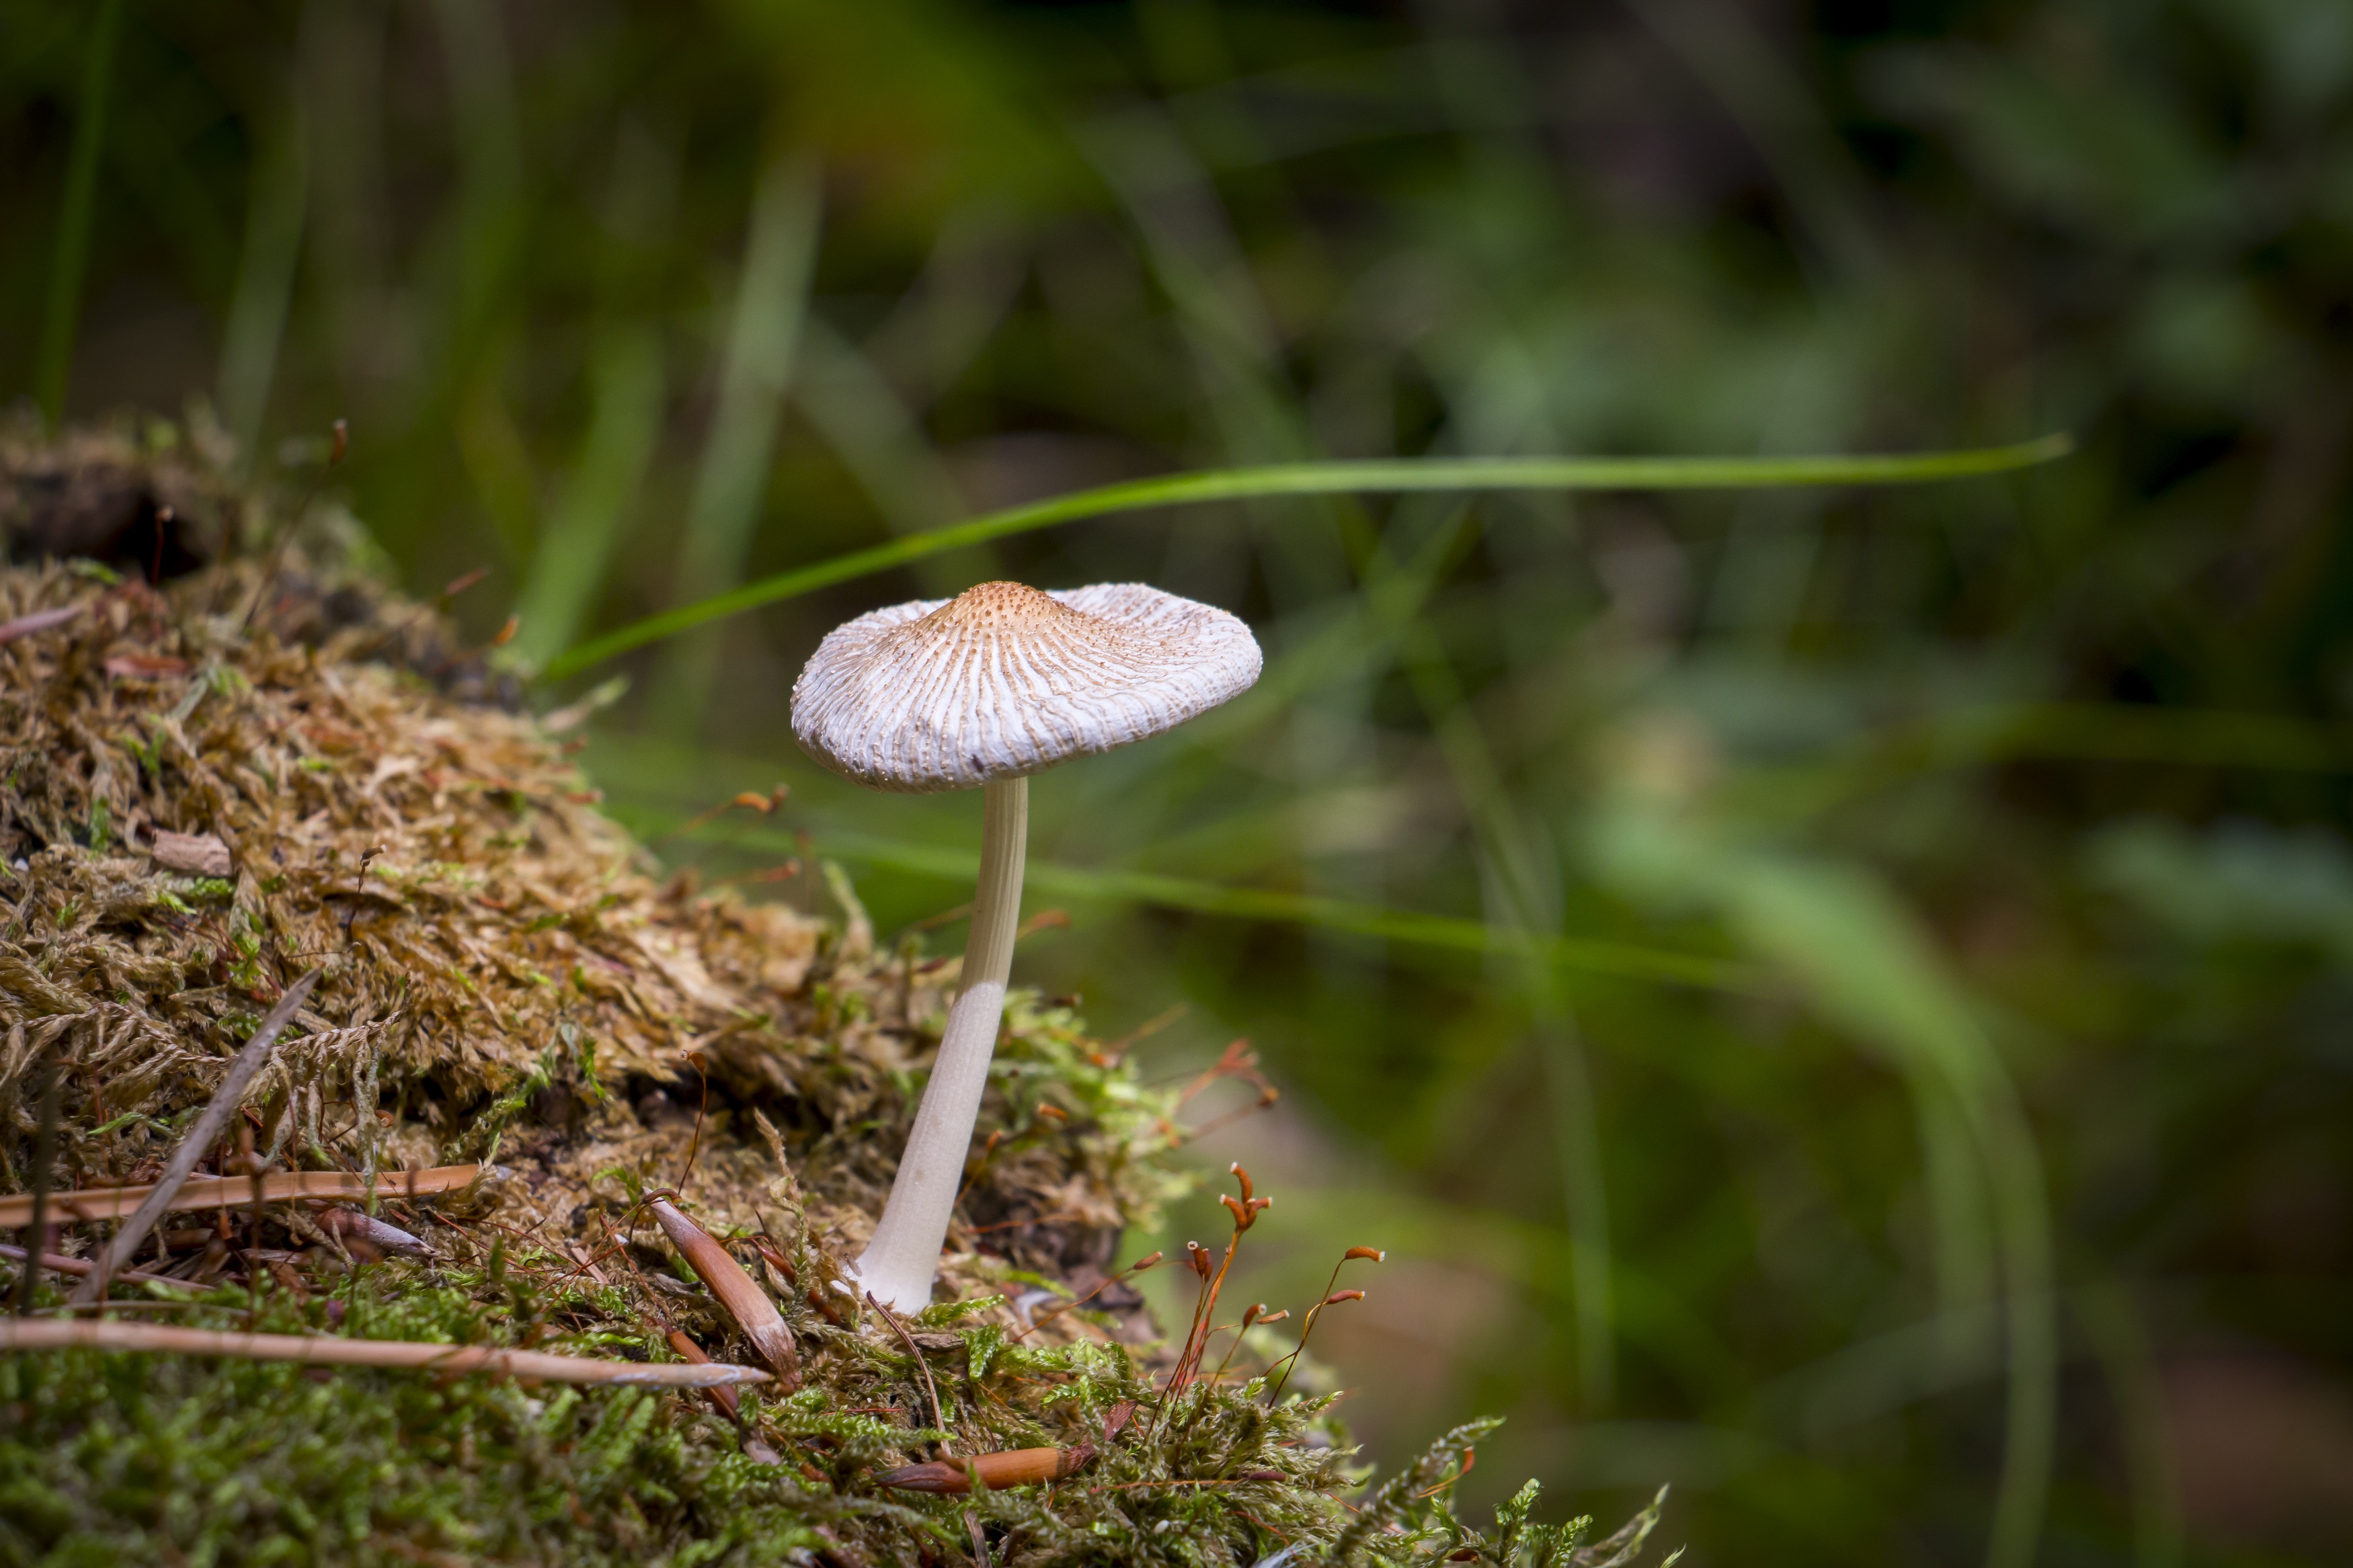
nature, forest, grass, lawn, meadow, leaf, flower, wildlife, green, autumn, soil, botany, mushroom, flora, fauna, close up, fungus, woodland, habitat, forest mushrooms, macro photography, mushroom picking, natural environment, grass family